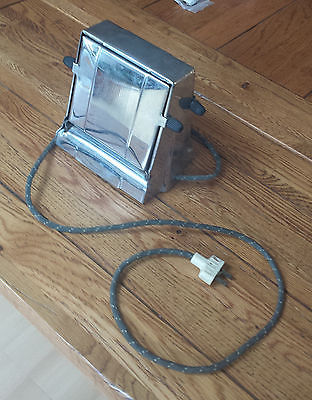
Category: toaster